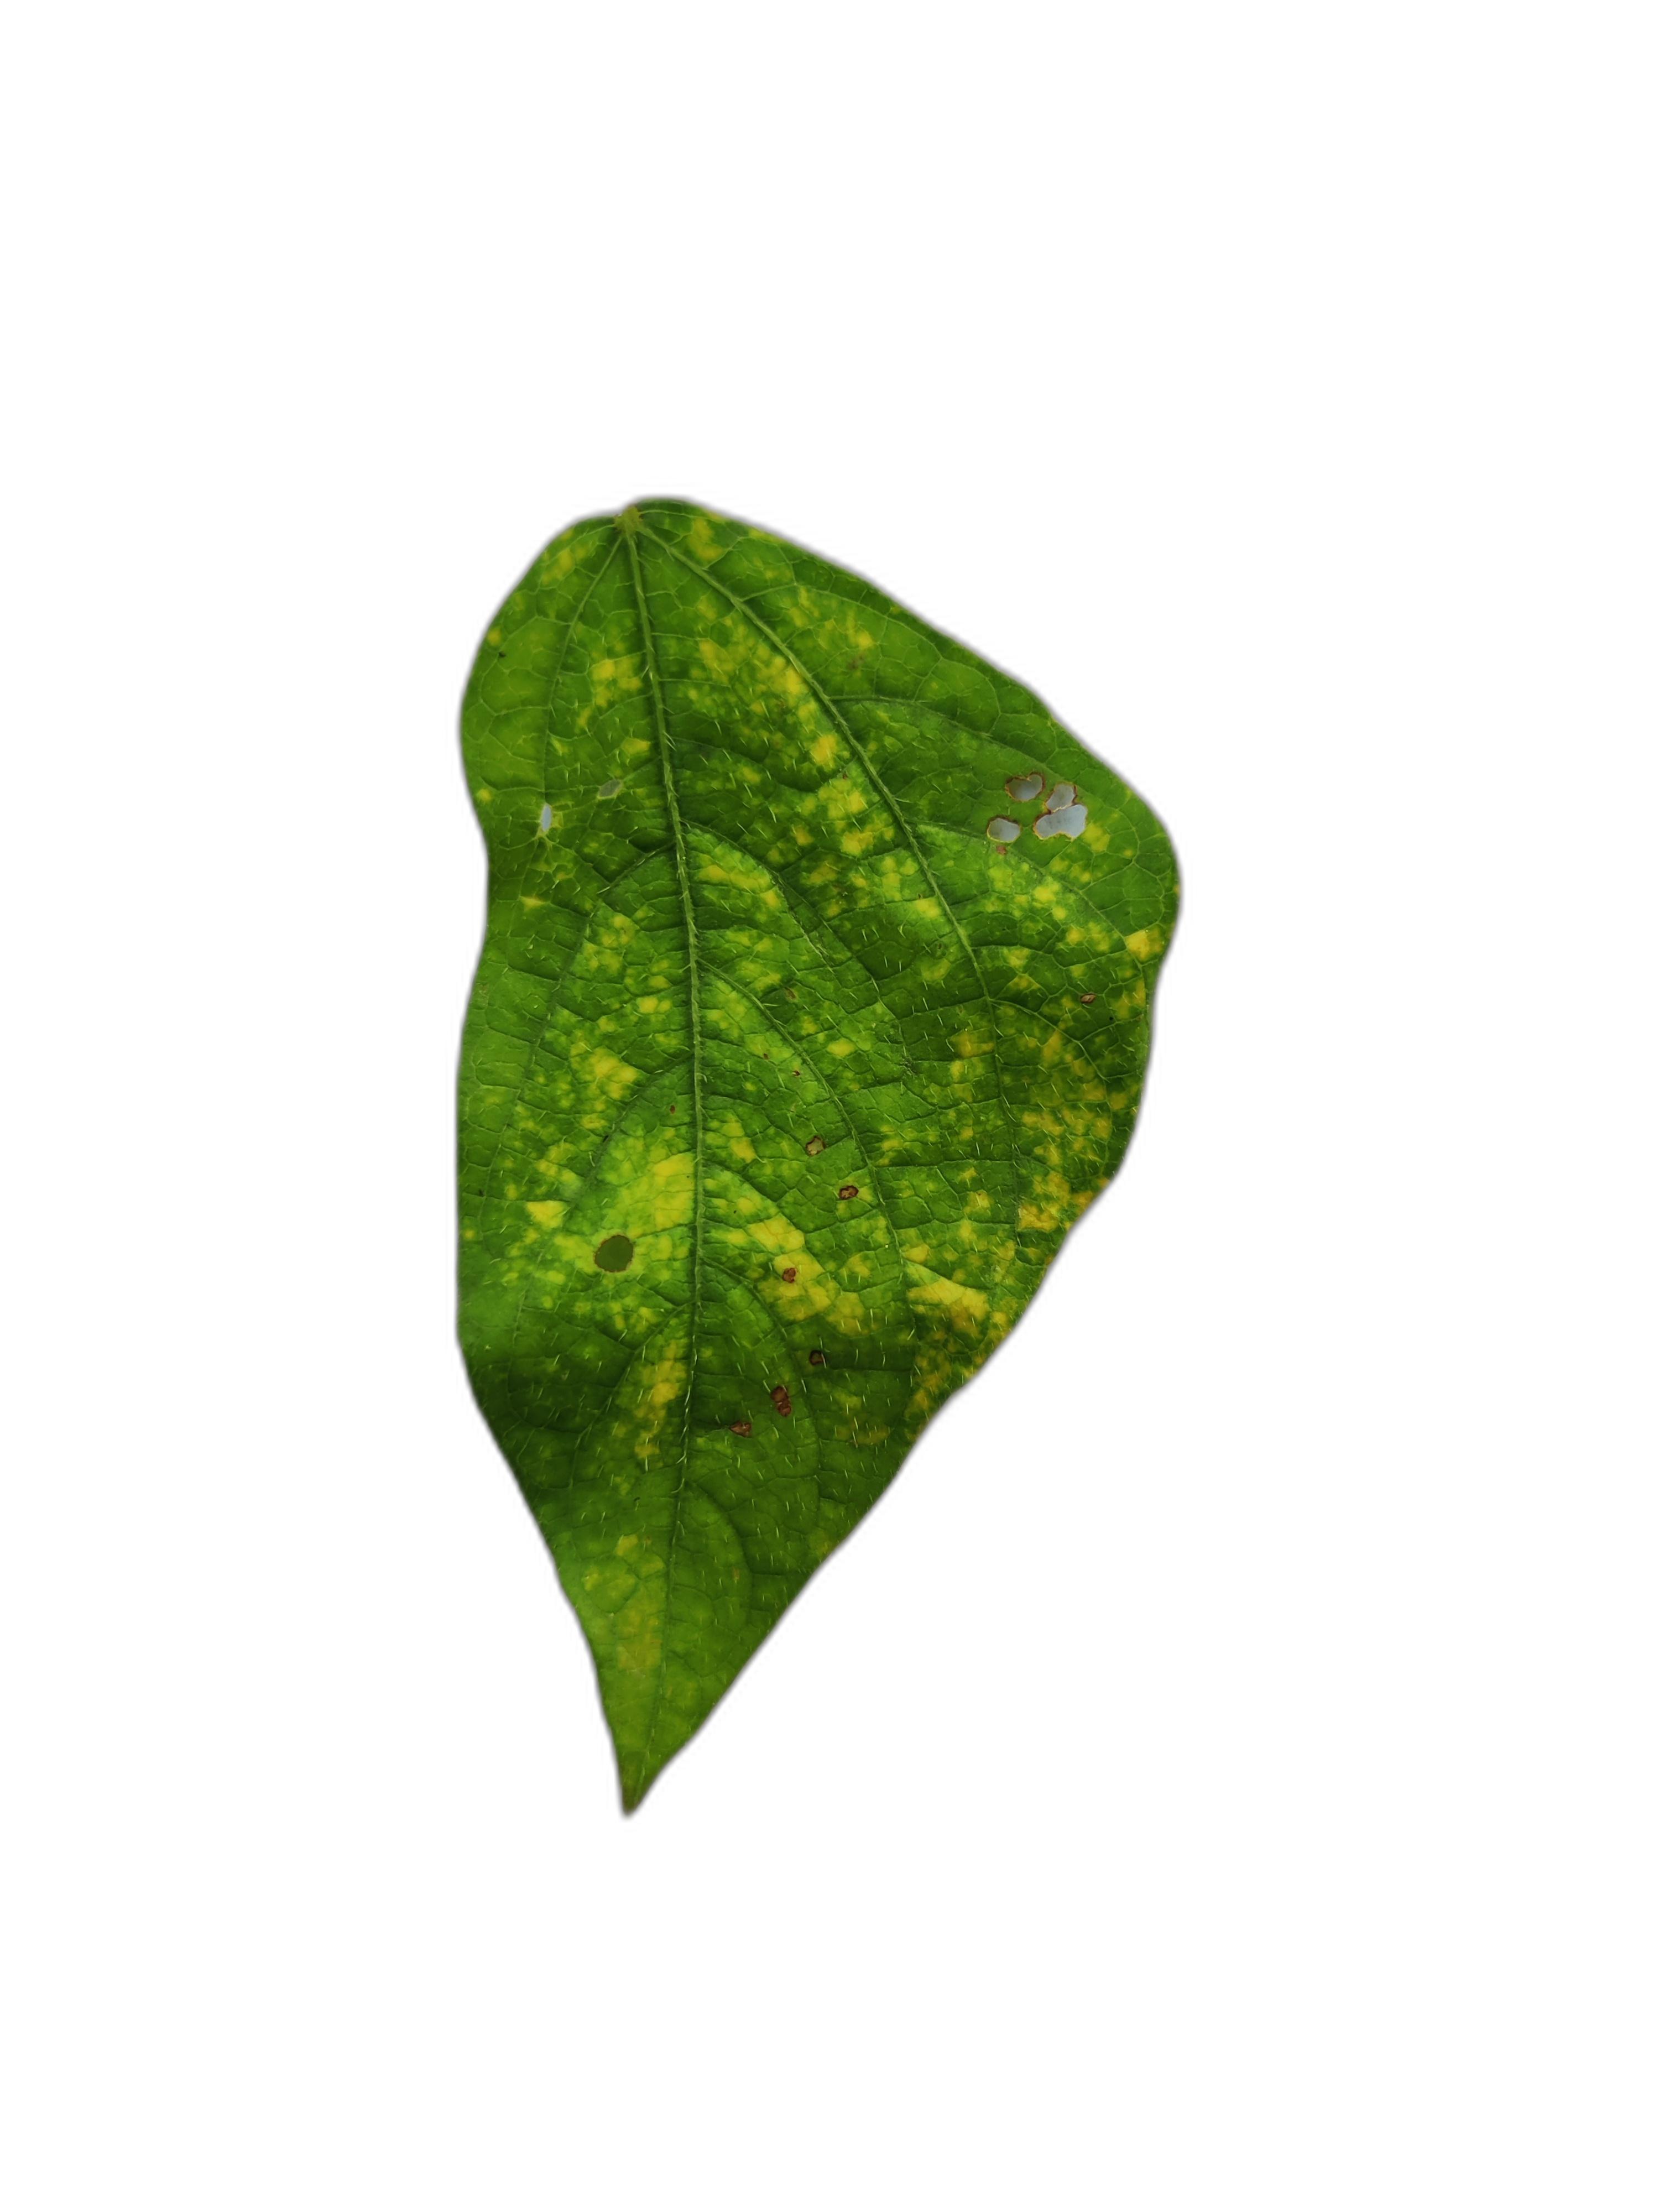
Label: Yellow Mosaic